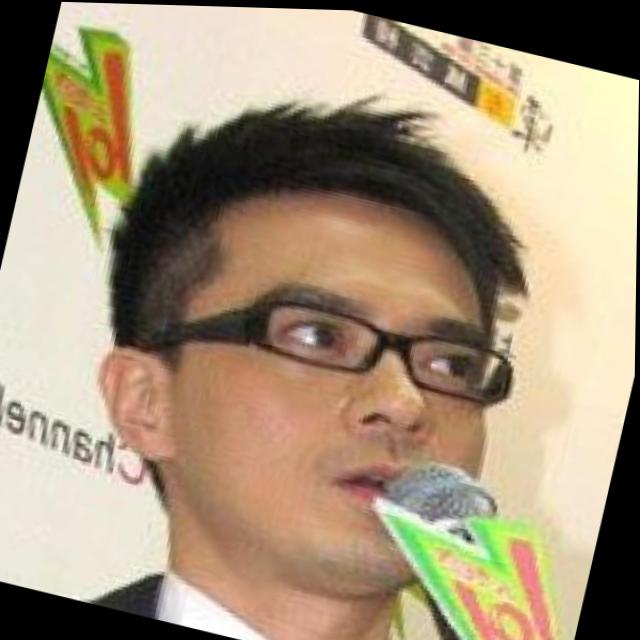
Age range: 21-44